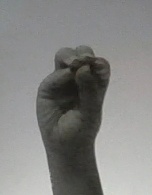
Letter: ha